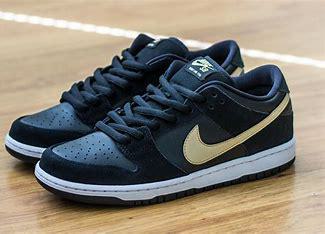
Brand: Nike
Model: Dunk Retro